Awakening (Finnish religious movement)

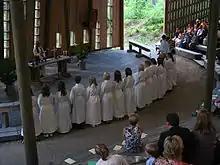
Confirmation and mass in outdoor church at the end of confirmation camp in Aholansaari center of the Awakening movement

It has been typical to the movement to emphasize a quiet and simple life and taking responsibility in society. In modern times the movement expressed concerns about social justice in Finnish society.